Winners Circle e Yōkoso

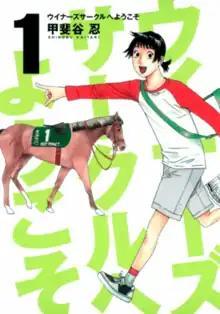
First volume cover

is a Japanese manga series written and illustrated by Shinobu Kaitani. It was first serialized in Shueisha's "" manga magazine from 2011 to 2014, when the magazine ceased publication, and later ran in "Tonari no Young Jump" online magazine from 2014 to 2016.